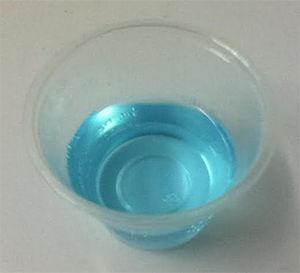
La chlorhexidine est un antiseptique à large spectre d'action